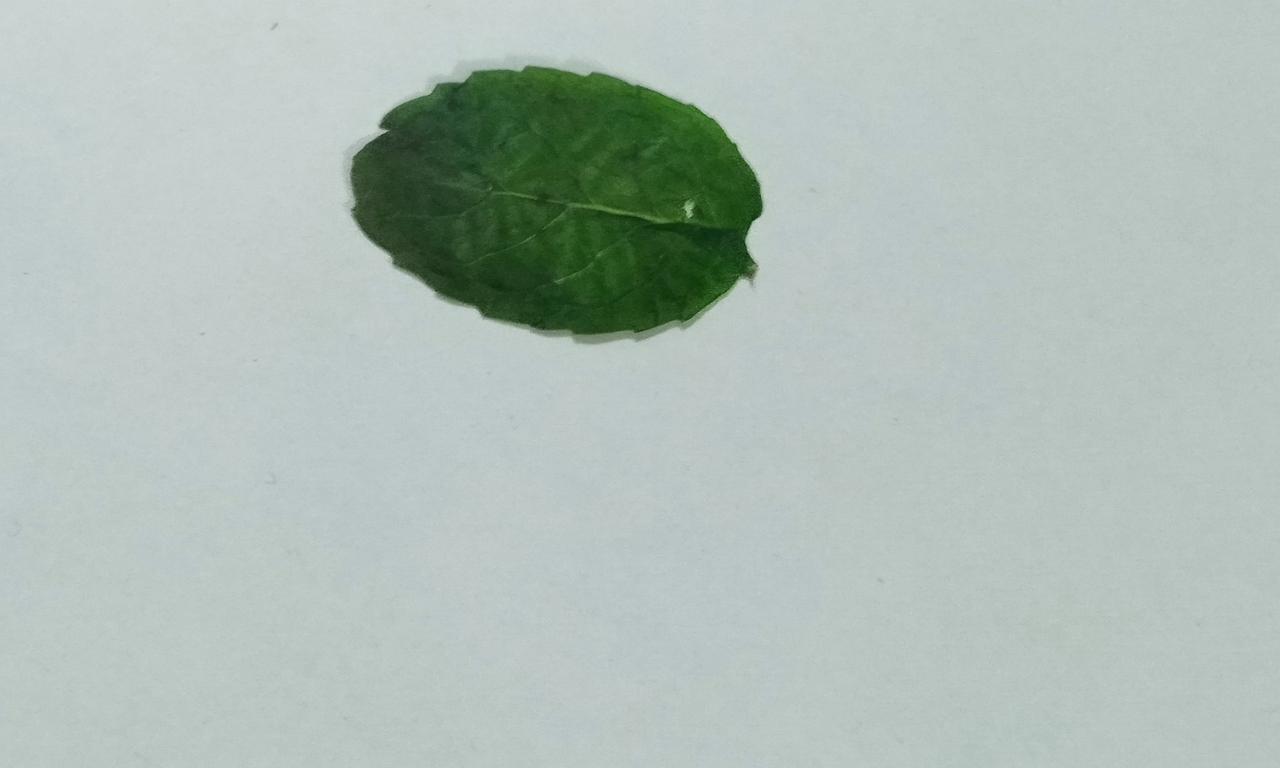
Label: Dried